Xi Jinping

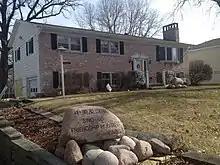
The Muscatine, Iowa house where Xi stayed with an American family during a 1985 agricultural visit to the United States. The home was turned into a museum decades later.

In the European Union, Xi visited Belgium, Germany, Bulgaria, Hungary and Romania from 7 to 21 October 2009. He visited Japan, South Korea, Cambodia, and Myanmar on his Asian trip from 14 to 22 December 2009. He later visited the United States, Ireland and Turkey in February 2012. This visit included meeting with then U.S. president Barack Obama at the White House and vice president Joe Biden (with Biden as the official host); and stops in California and Iowa. In Iowa, he met with the family that previously hosted him during his 1985 tour as a Hebei provincial official.